Supermicelle

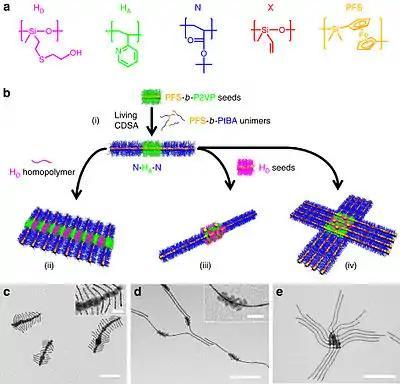
Formation of supermicelles from various block copolymers: a hydroxyl-functionalized polymethylvinylsiloxane (H), an H-bonding acceptor block poly(2-vinylpyridine) (H), a non-interactive block poly(tert-butyl acrylate (N), and a crosslinkable block poly(methylvinylsiloxane) (X). Polyferrocenyldimethylsilane (PFS) is used as the supermicelle core. Bottom row shows electron microscopy images recorded after evaporation of the solvent, scale bars are 500 nm (100 nm in the insets).

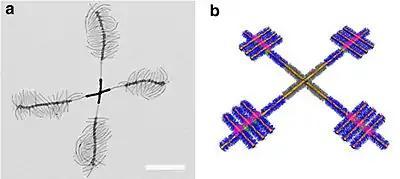
Electron micrograph of a windmill-like supermicelle, scale bar 500 nm.

Level 1: Block copolymer unimers form amphiphilic triblock cylindrical micelles.